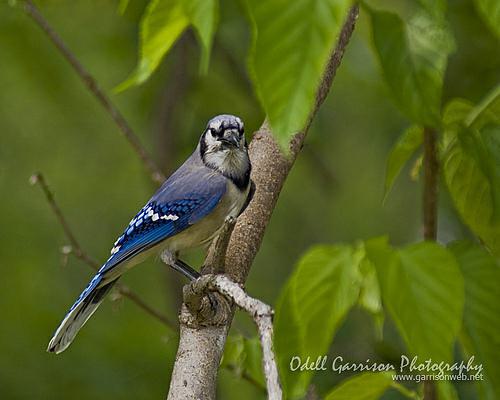
A photo of a blue jay